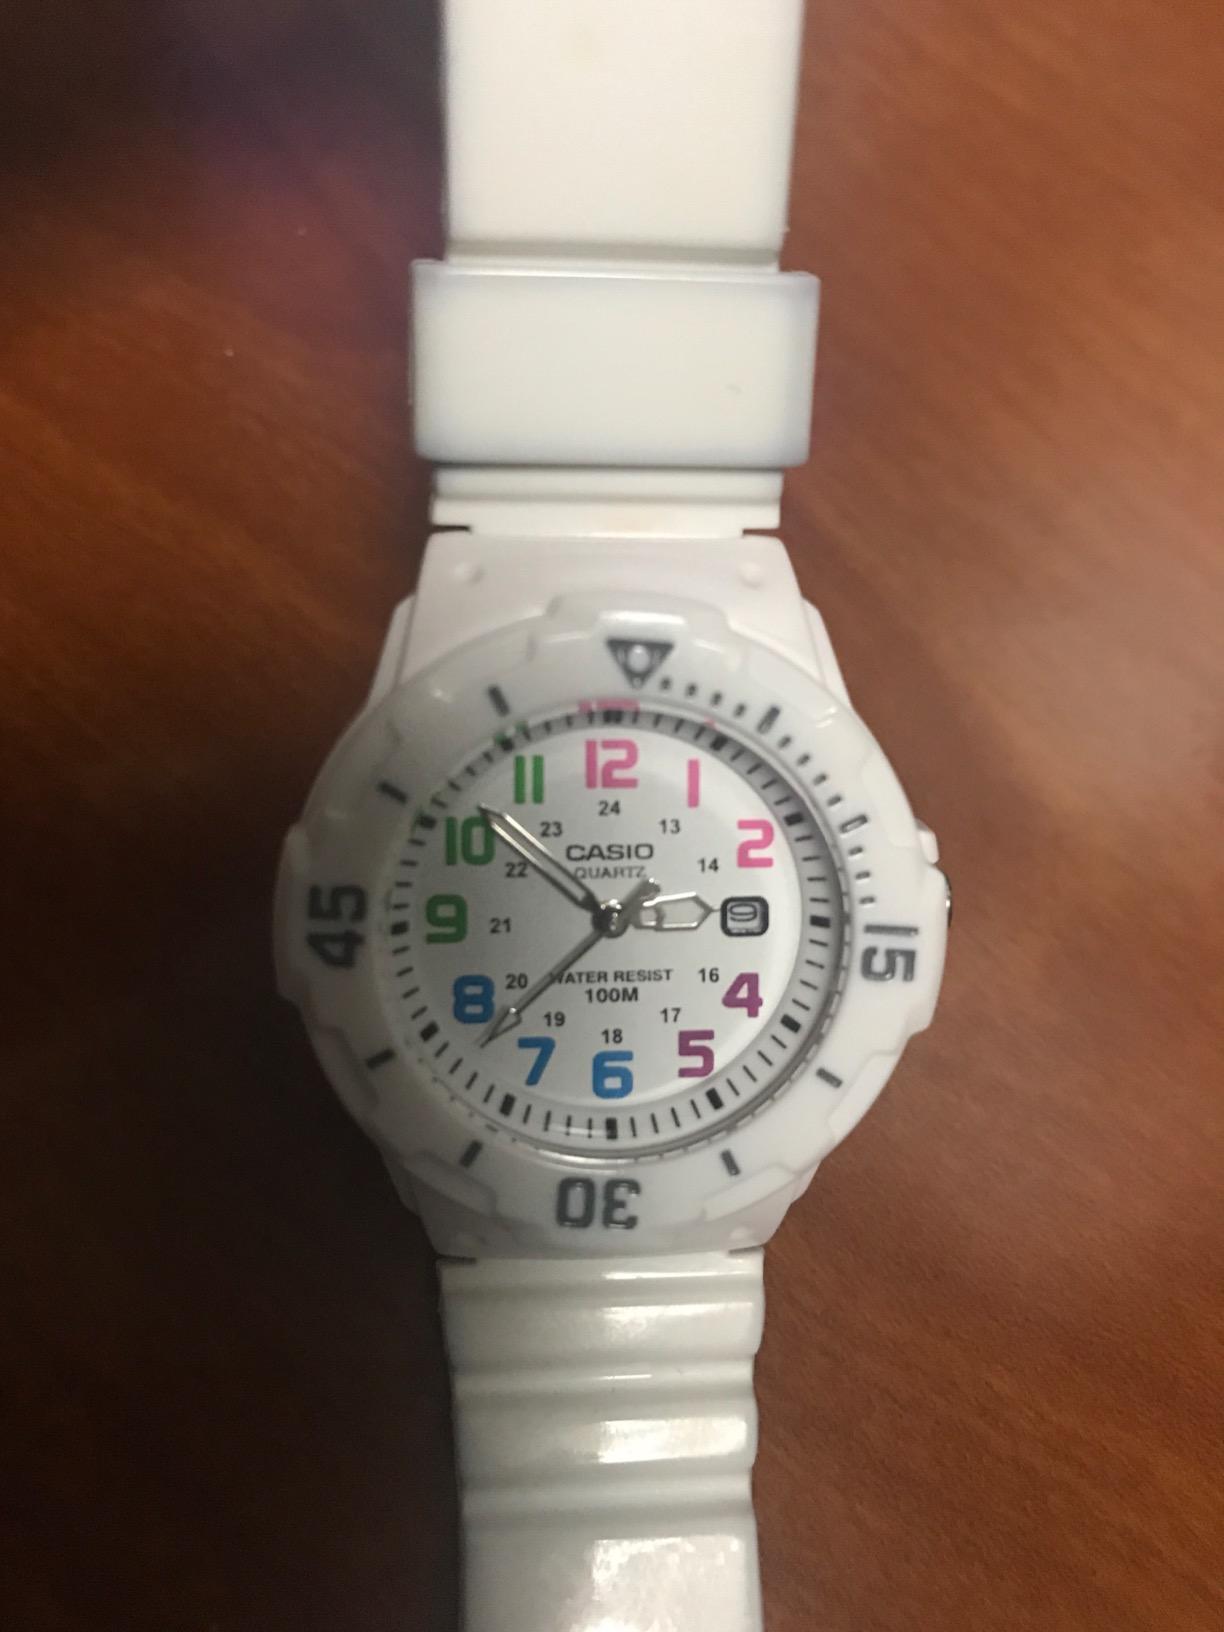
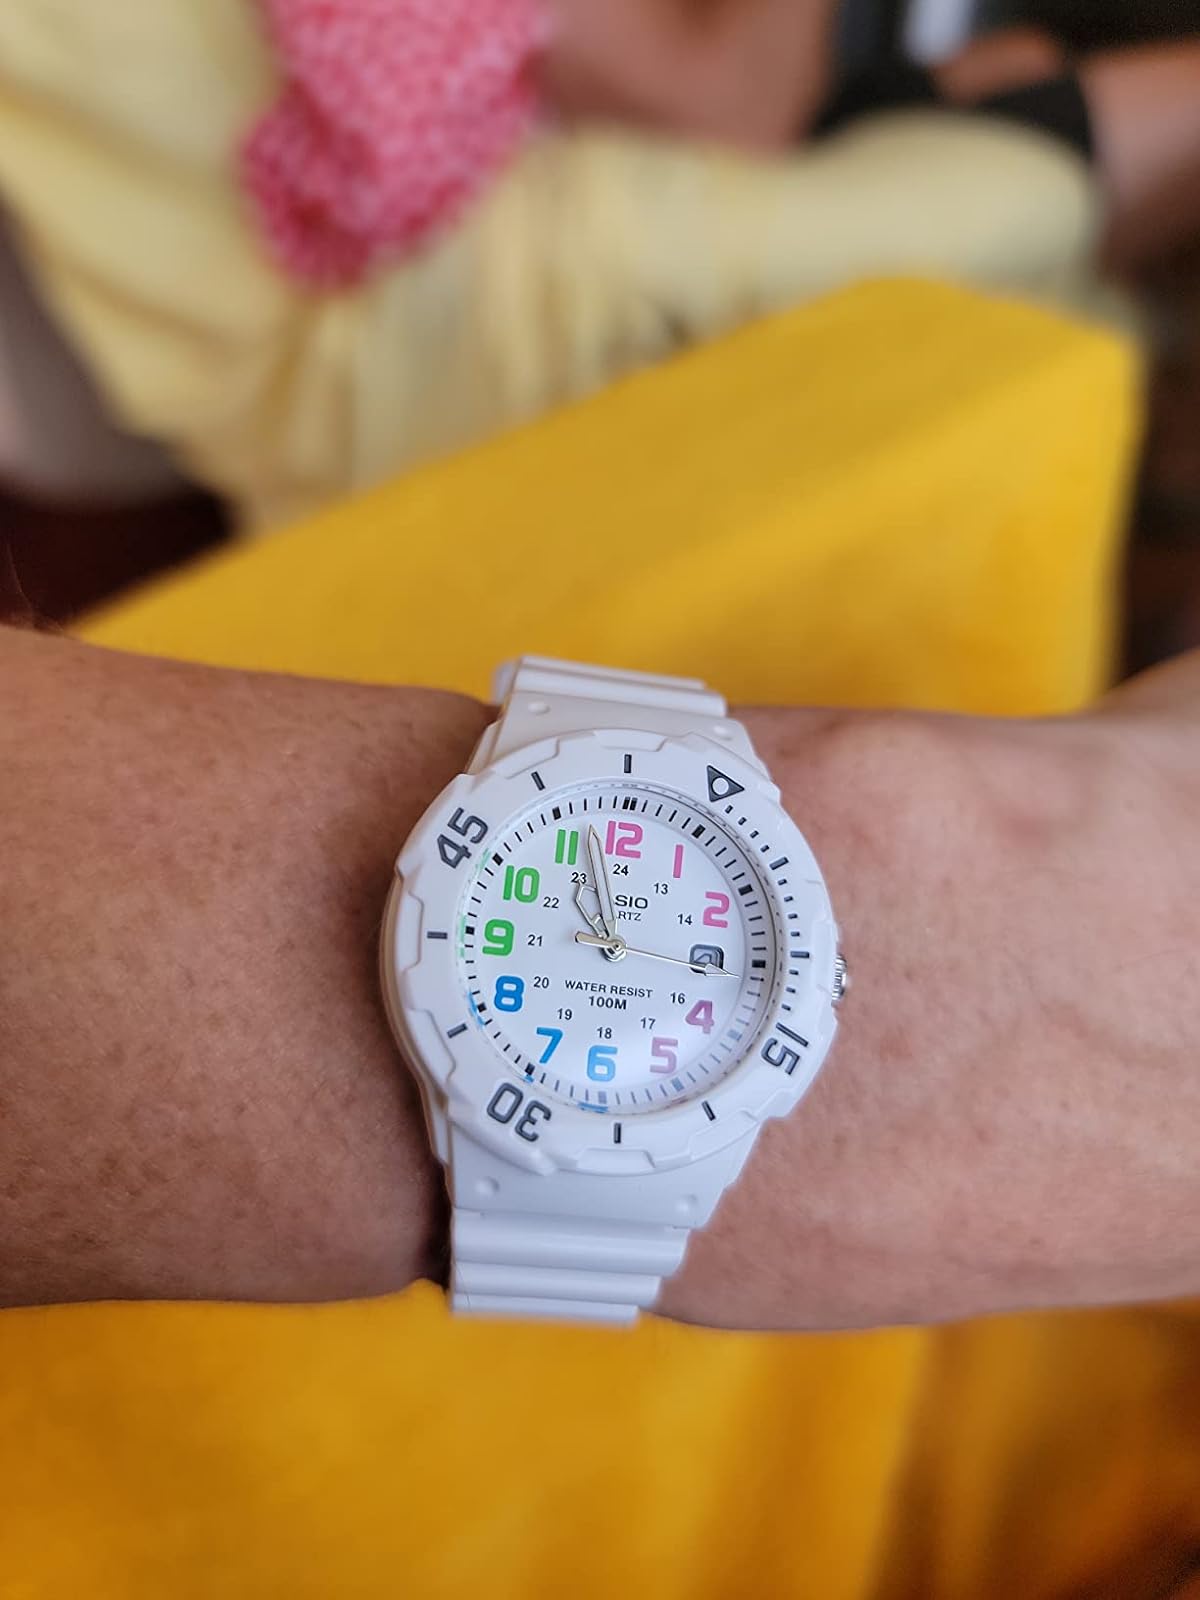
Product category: accessories_watch
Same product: yes